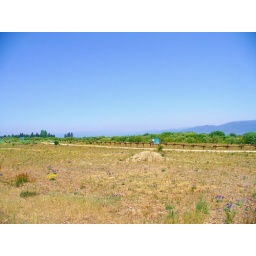
Cove East biking, hiking, and dog walking path near the Tahoe Keys in South Lake Tahoe